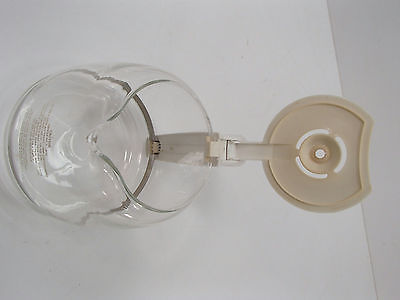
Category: coffee maker